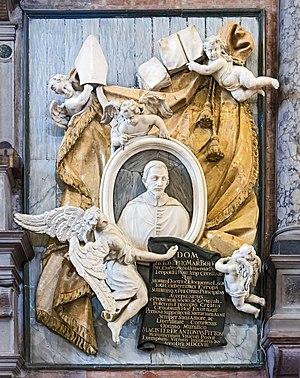
La basilique Santa Maria Gloriosa dei Frari, appelée communément I Frari, est une des principales églises de Venise. Elle est située sur le Campo dei Frari, dans le sestiere de San Polo. Dédiée à l'Assomption de Marie, elle a reçu le titre de basilique mineure.